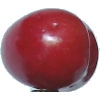
Label: Cherry 2